François Feldman

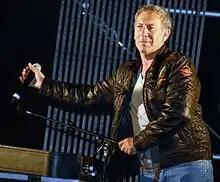
Feldman in 2013.

François Feldman (born 23 May 1958) is a French singer. He had a great success in the 1980s and the 1990s in France.